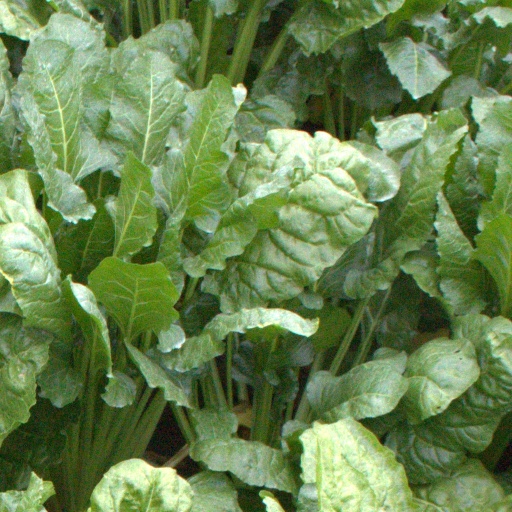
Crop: sugar beet